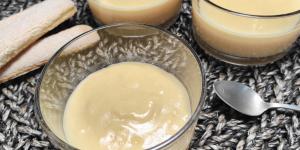
sabayon